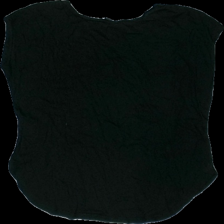
View: back
Type: T-shirt
Category: Ladies
Brand: Gina Tricot
Colors: Black, White
Material: 53% viscose 47% cotton
Pattern: Other
Cut: Regular
Size: XS
Season: All
Holes: Minor
Damage: hål
Damage location: top center
Damage 2 location: middle right
Price range: <50
Recommended usage: Export
Description: svart t-shirt med text och människor fram, hål vid halsen och luddig